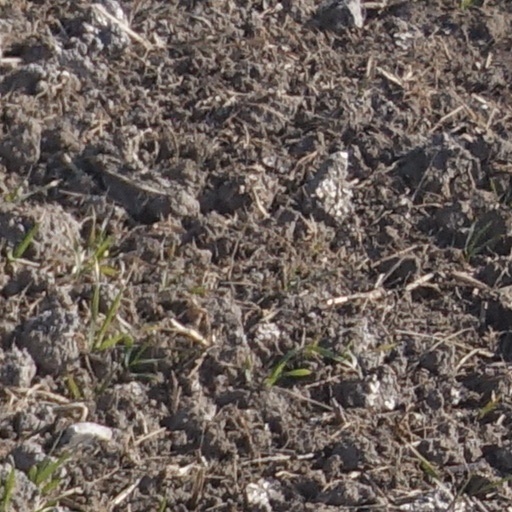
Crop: wheat